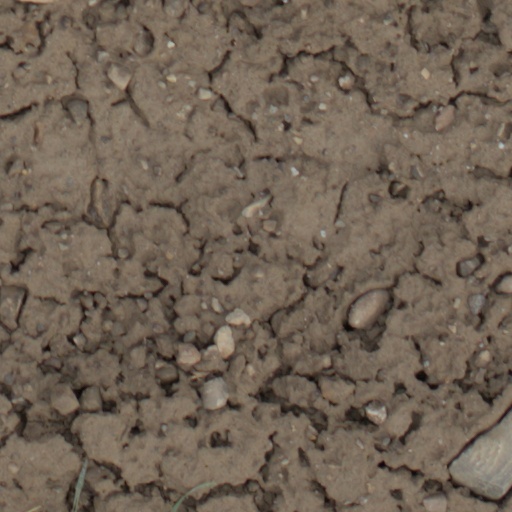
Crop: wheat